Whitmore Lake Public Schools

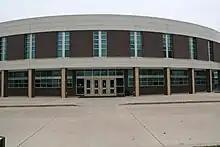
Whitmore Lake High School

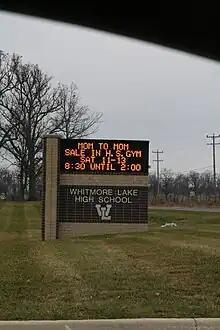
Whitmore Lake High School2 (sign)

The Early Childhood Center is located next to the Administrative offices at 8845 Main Street. The Early Childhood Center at Whitmore Lake is an attempt to prepare students for success in their future academic lives. Early Childhood Center contains Early Childhood Special Education, First Steps Washtenaw, Head Start, Tuition Preschool, Great Start Readiness Preschool Program, Kids Club, and Kids Club Kindergarten Enrichment Daily Schedule.